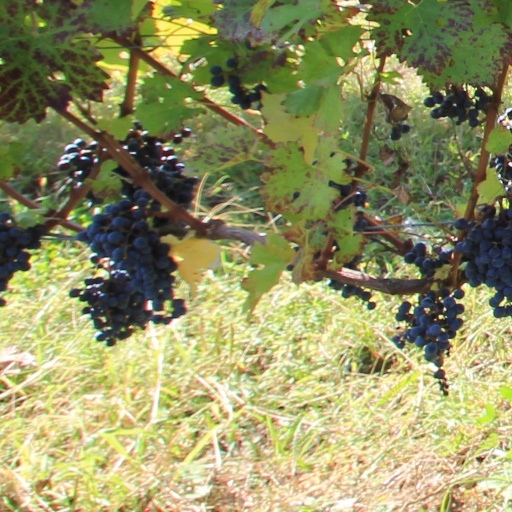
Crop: grape